Vladimir Kramnik

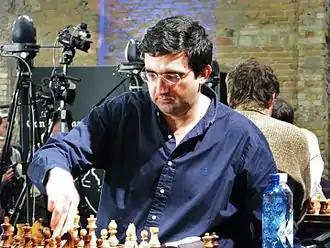
Kramnik in the 18th round of the World Blitz Championship 2015 (winning against Levon Aronian)

From 25 September 2004 until 18 October 2004, Kramnik retained his title as Classical World Chess Champion against challenger Péter Lékó at Brissago, Switzerland, by barely drawing the match in the last game. The 14-game match was poised in favor of Lékó right up until Kramnik won the final game, thus forcing a 7–7 draw and ensuring that Kramnik remained world champion. The prize fund was 1 million Swiss francs, which was about USD $770,000 at the time. Because of the drawn result, the prize was split between the two players.